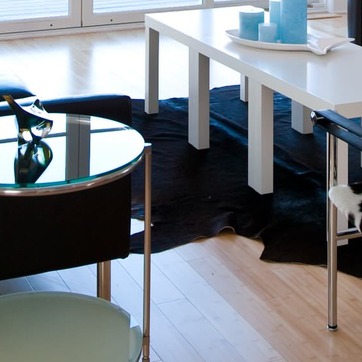
Material: carpet